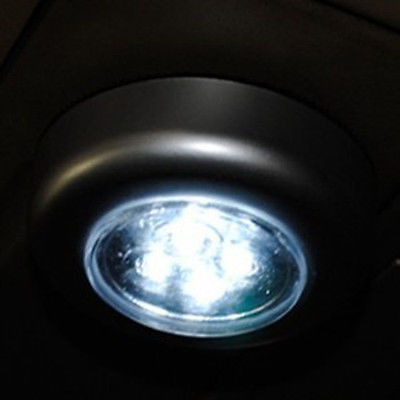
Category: lamp